Guangzhou Baiyun International Airport

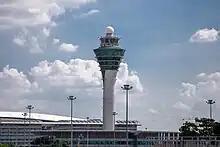
Airport control tower

The new transport centre (GTC) is under construction on the south side of terminal 2; passengers will be able to go to Guangzhou downtown by taking metro, rail, bus or taxi there.